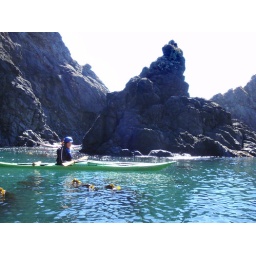
Helen passes by a rock formation in Nellie's Cove. The water really was that color.